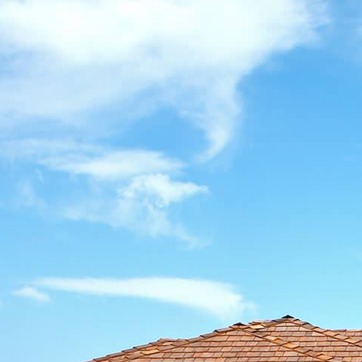
Material: sky